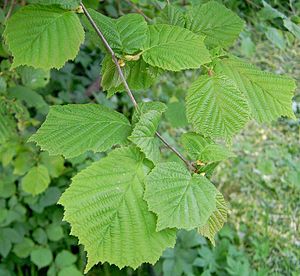
Hassel (slægt)
Hasselens karakteristiske blade.
Hasselens karakteristiske blade.
"Hassel er en slægt med 10-15 arter af løvfældende buske og træer med spiselige nødder. Arterne er udbredt over hele den tempererede del af den nordlige halvkugle. De har hele, afrundede blade med dobbelt savtakket bladrand. Blomstringen sker meget tidligt, dvs. før løvspring. Han- og hunblomster er adskilte, sådan at de hanlige sidder samlet i lange, frithængende rakler, mens de hunlige rakler er meget små og skjult i knopperne, hvor kun støvfangene stikker frem. Frugterne er nødder, der sidder indhyllet i en ""has"", der dækker nødden mere eller mindre.